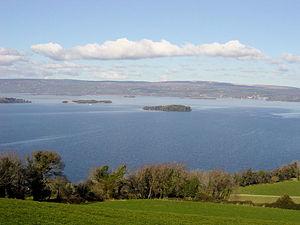
Le Lough Derg et le troisième plus grand lac de l'Irlande après le Lough Neagh et le Lough Corrib.